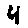
Label: 4